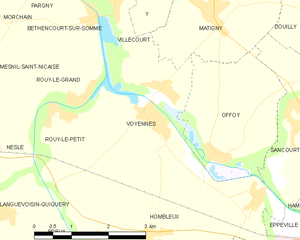
Carte des communes françaises Voyennes